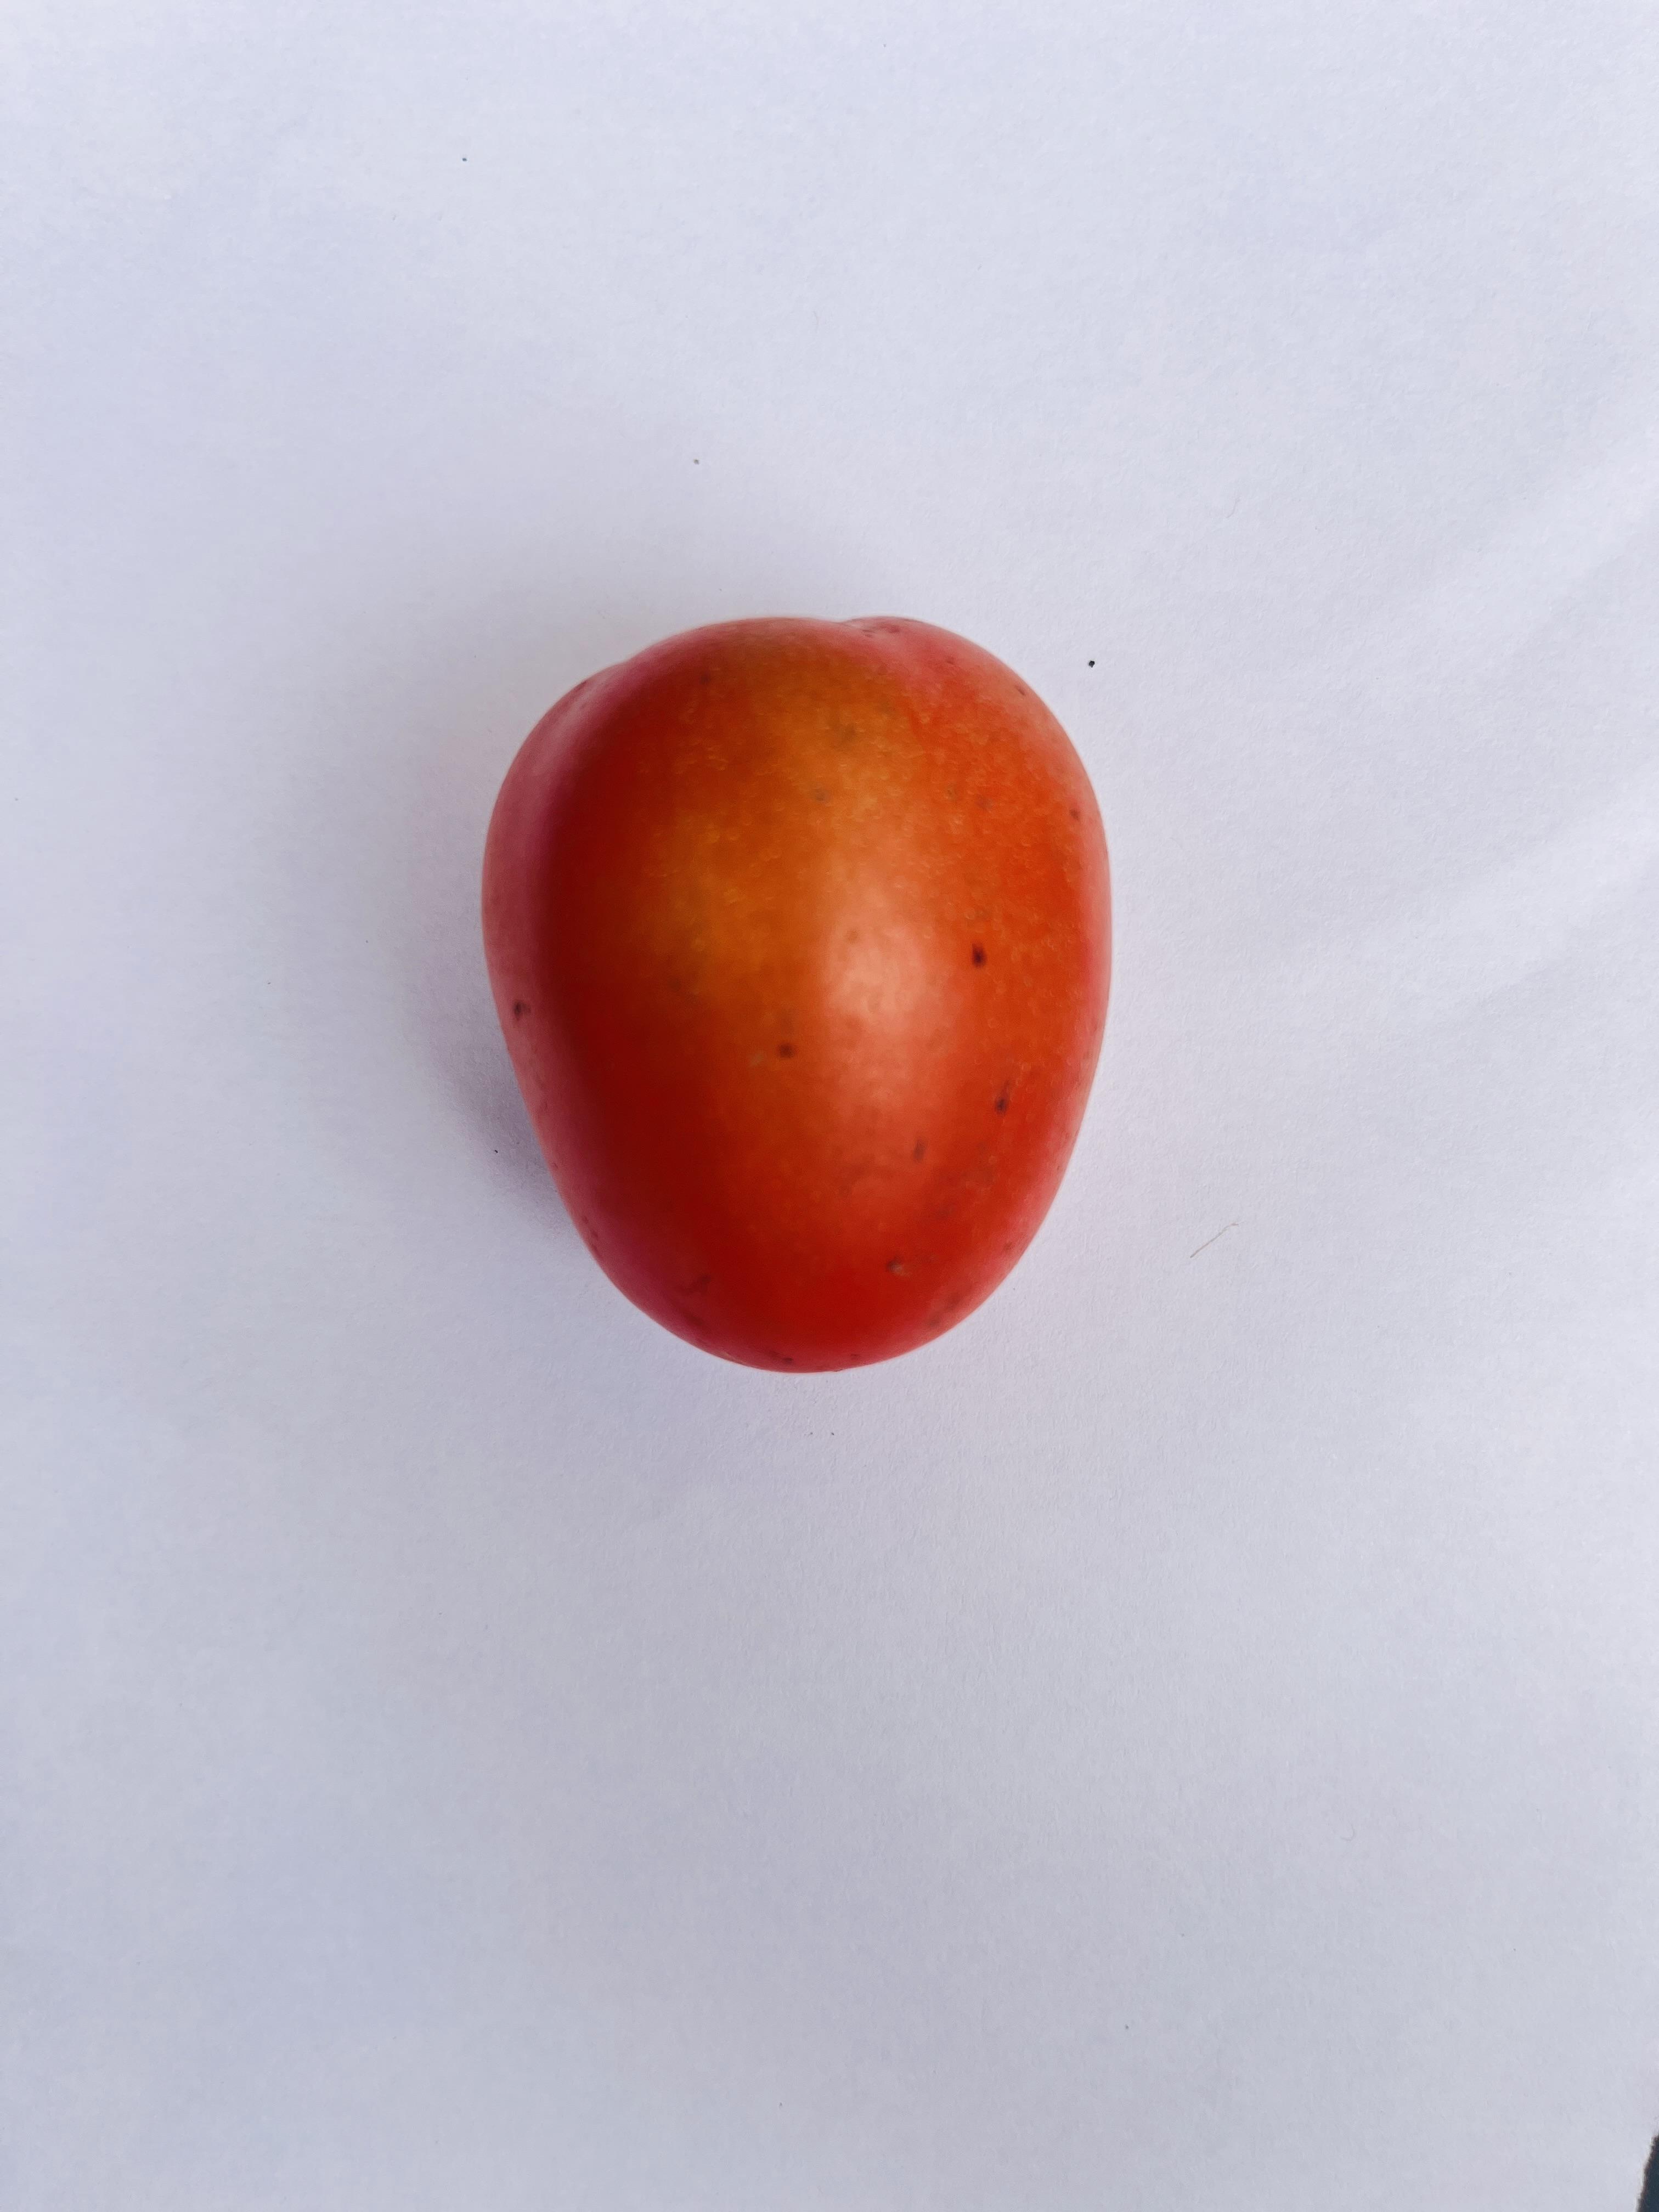
Label: Tomato